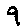
Label: 9